Koishikawa Ukiyo-e Art Museum

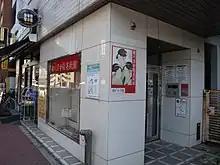
Entrance to the Koishikawa Ukiyo-e Art Museum

The museum is about 2 minutes on foot from Kōrakuen Station, near the Bunkyo Civic Center. It is open from 11:00 until 18:00, and the entrance fee is 500 yen.